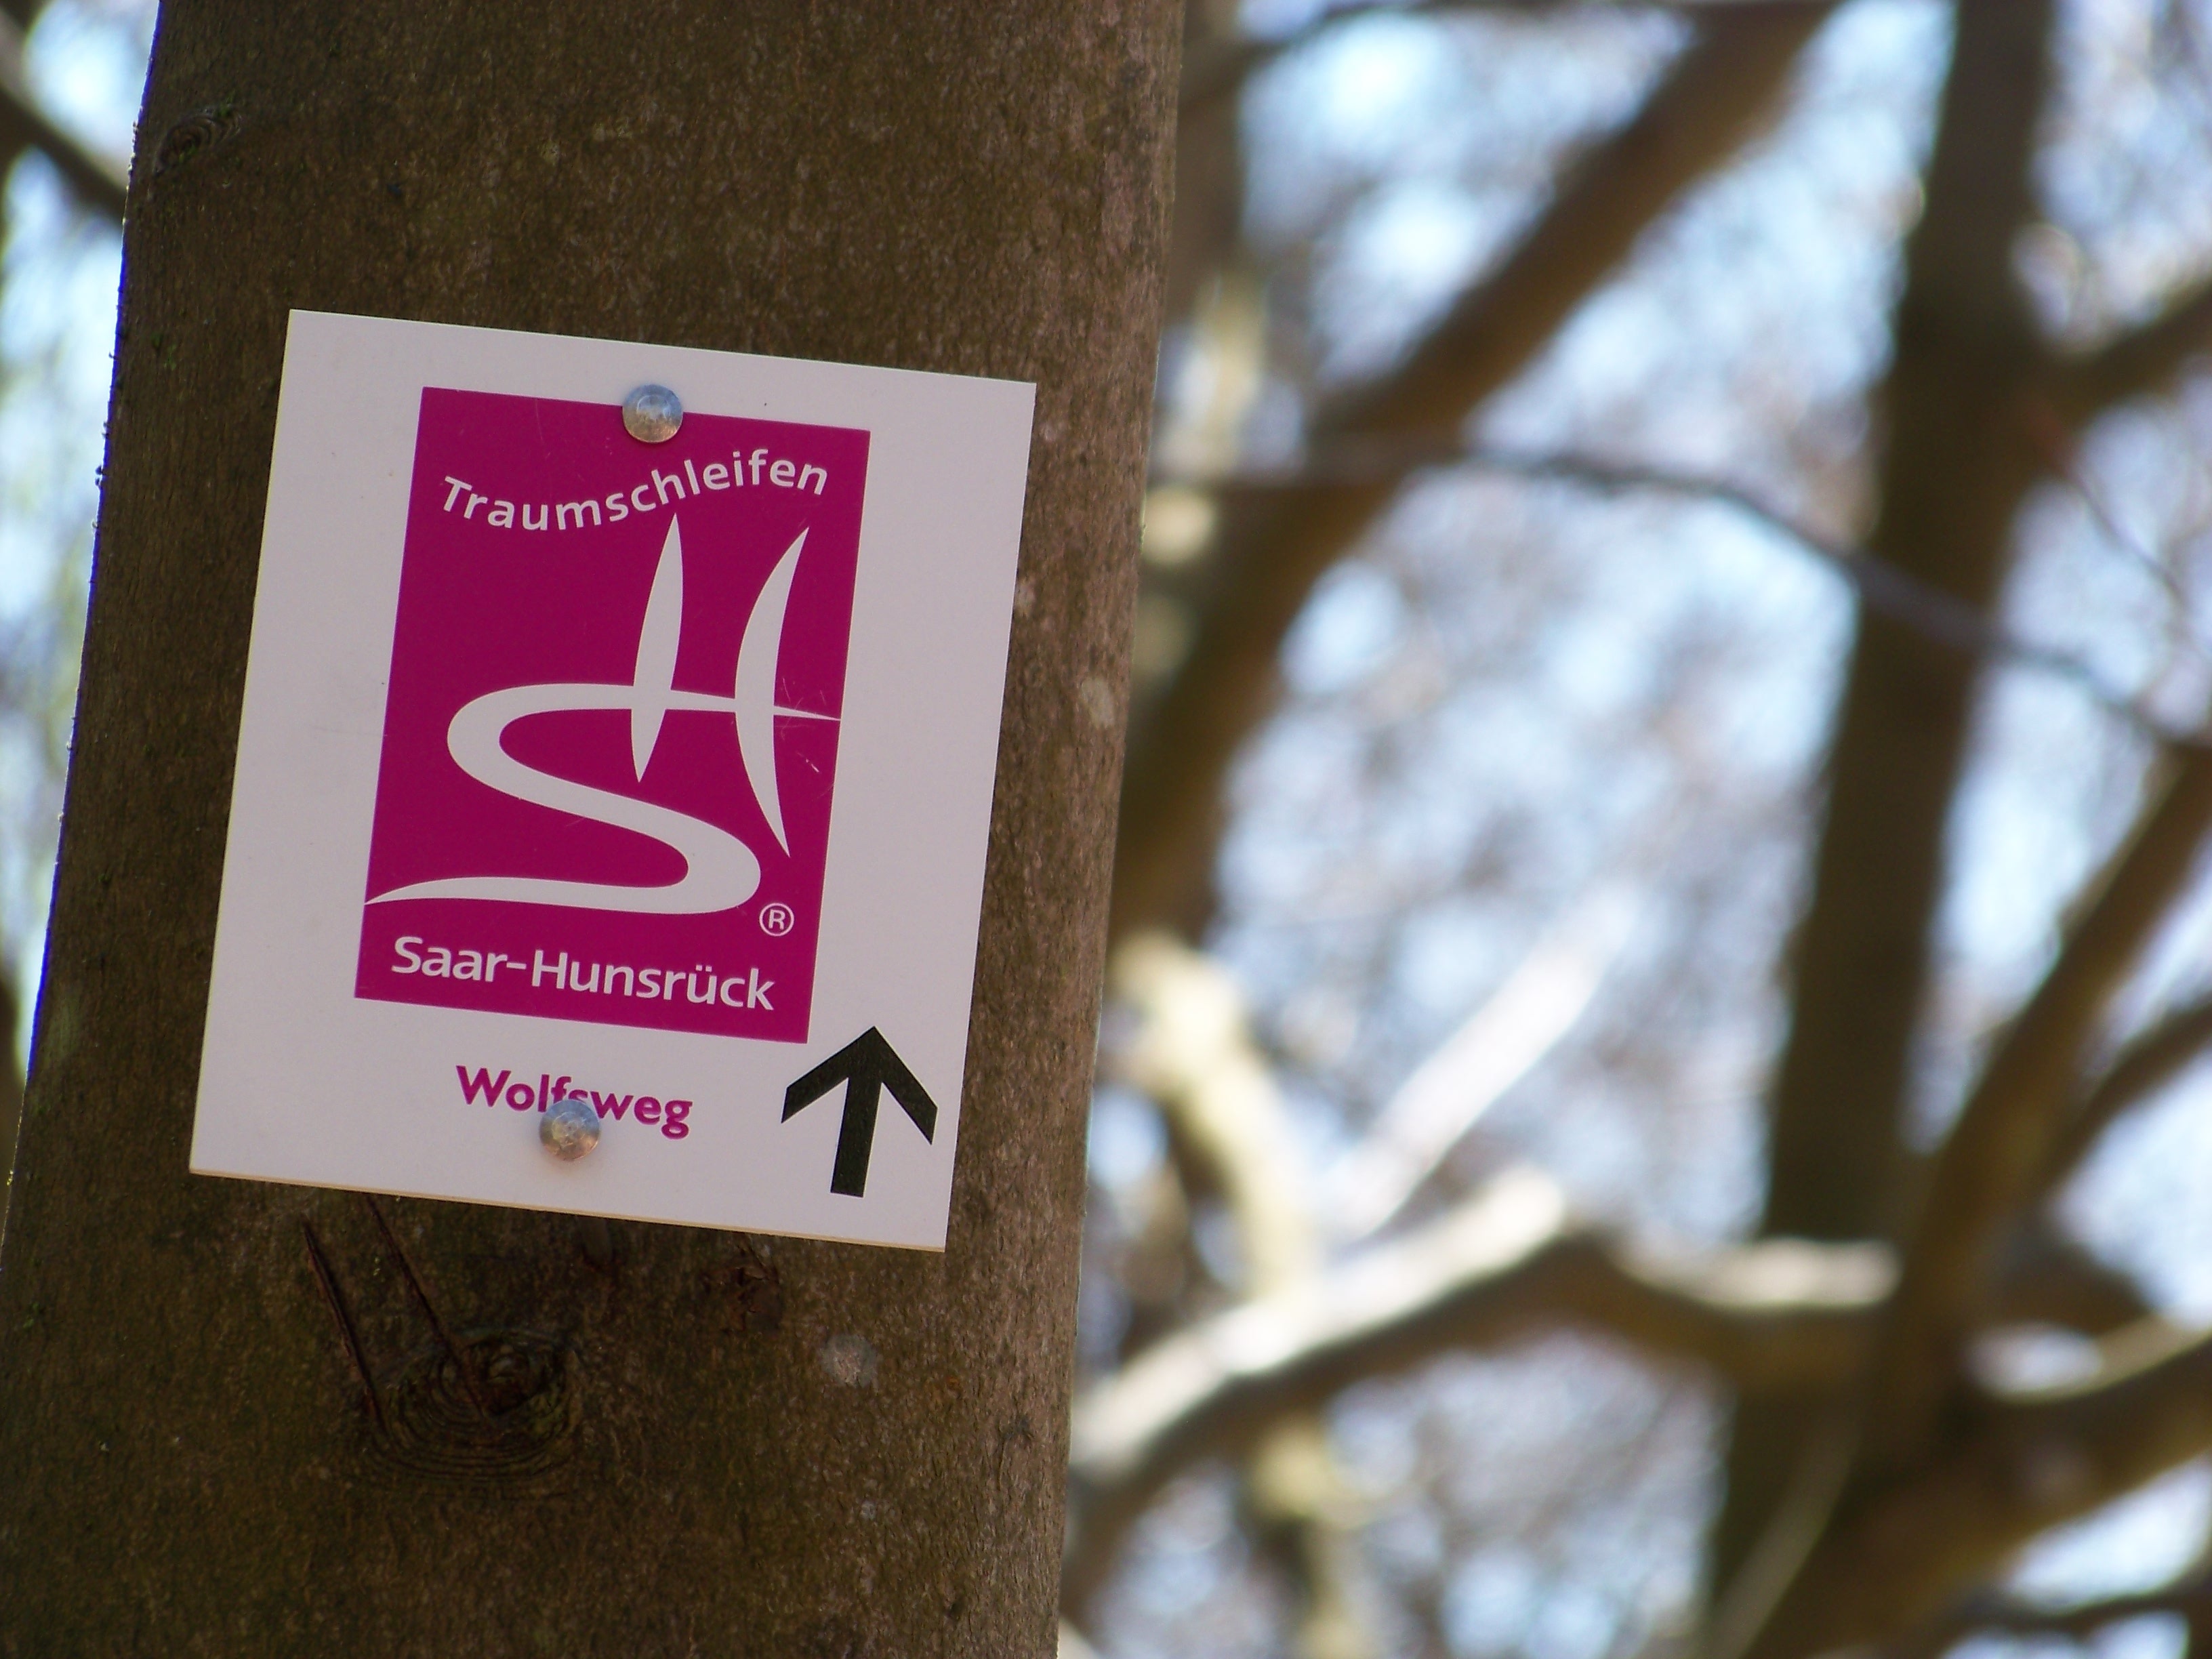
flower, spring, drink